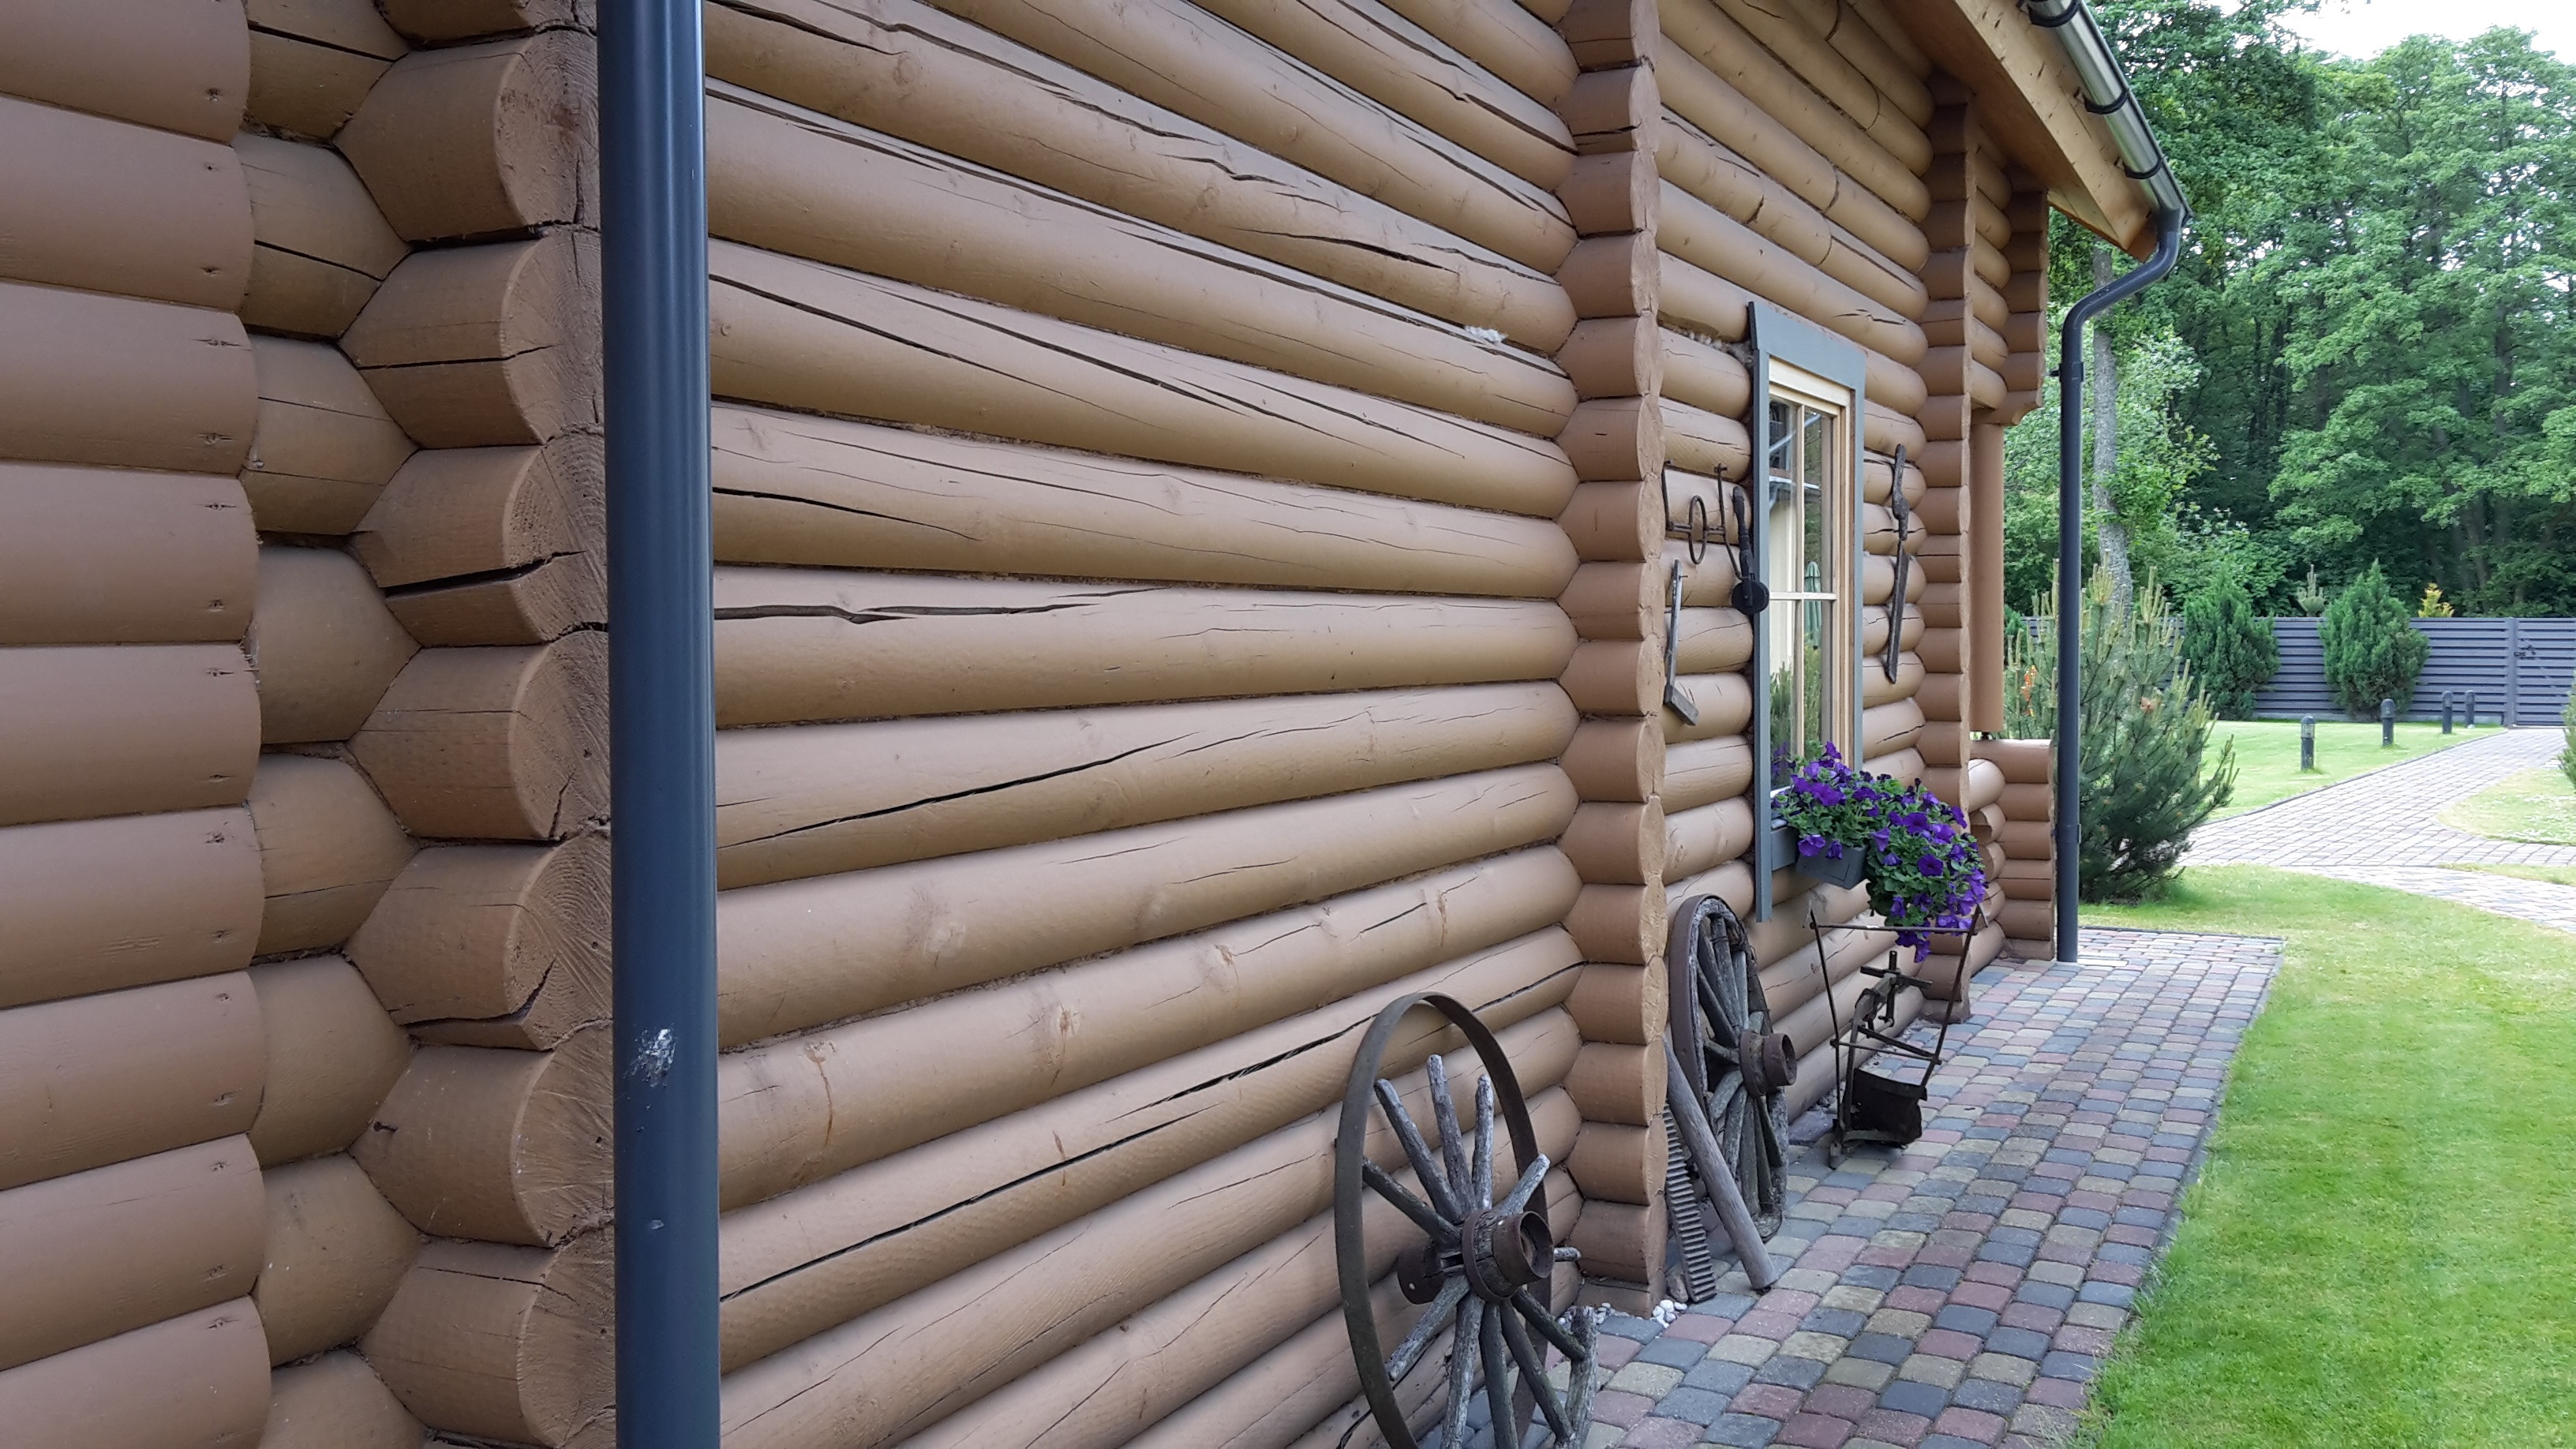
wood, wall, cottage, facade, property, wooden house, interior design, lithuania, siding, man made object, palanga, window covering, outdoor structure